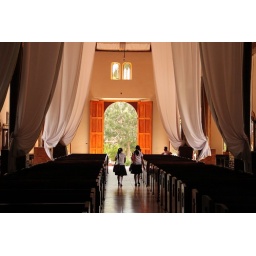
school girls in the regulation blue and white uniform (Nicaragua's flag colors)